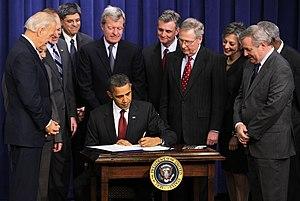
Les réductions fiscales de l'administration Bush réfèrent aux changements opérés sur le système fiscal américain démarrées au cours de la présidence de George W. Bush et prolongées au cours de la présidence de Barack Obama.